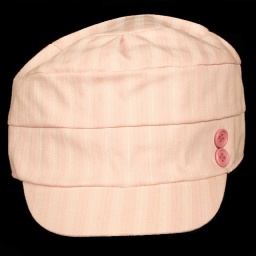
Hat is VERY cute on little girls and adults. Has elastic in sewn in, in back.